Khondakar Ashraf Hossain

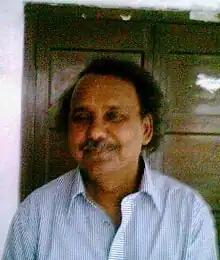
Hossain in 2012.

Hossain was a professor and chairman of the Department of English at the University of Dhaka. In May 2013 he had been appointed as the third vice-chancellor of Jatiya Kabi Kazi Nazrul Islam University at Trishal, Mymensingh, Bangladesh. He was also a member of the Syndicate & Faculty Selection Committee of the BRAC University.